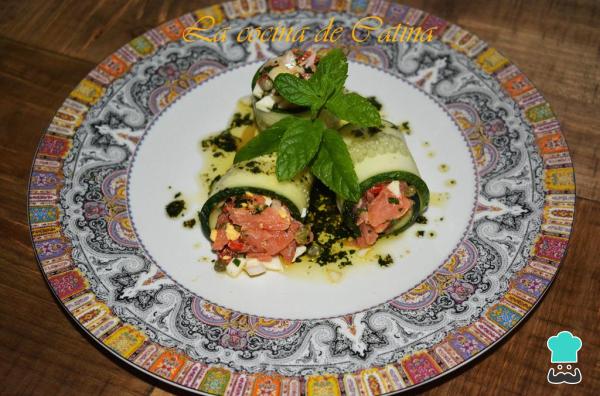
En un tarro ponemos el vinagre de arroz, el aceite de oliva, una cucharadita de pepinillos y alcaparras picados, una cucharada de albahaca fresca picada, sal y pimienta, tapamos el tarro y agitamos para que se mezcle todo bien.Servimos los rollitos de pepino y salmón ahumado aliñados con la vinagreta.